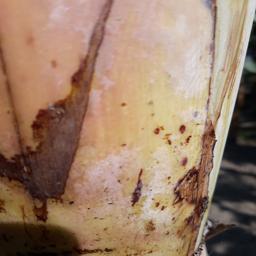
Label: PSEUDOSTEM WEEVIL